Gainesville, Florida

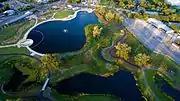
Gainesville's Depot Park

In 2009, the Gainesville metropolitan statistical area (MSA) ranked seventh highest in the United States in percentage of commuters who biked to work (3.3 percent).